Austin 40 hp

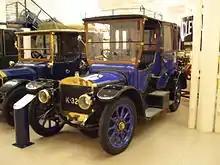
1907 York landaulette at Gaydon car 62, engine 61

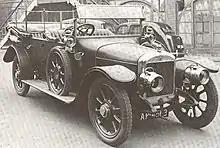
1912 Vitesse (Speedily)

The Austin 40 hp is a 4-cylinder motor car launched at the Olympia Motor Show in November 1907. Manufactured by Austin at Longbridge, Northfield, Birmingham, it was the first variant from Austin's initial plans for a two model range of a 15 hp (RAC 27 hp)—which they had dropped—and a 25 hp (RAC 33 hp) car.